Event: Nepal Earthquake
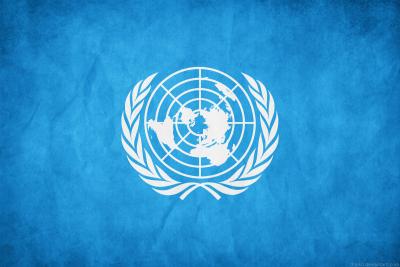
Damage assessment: no_damage